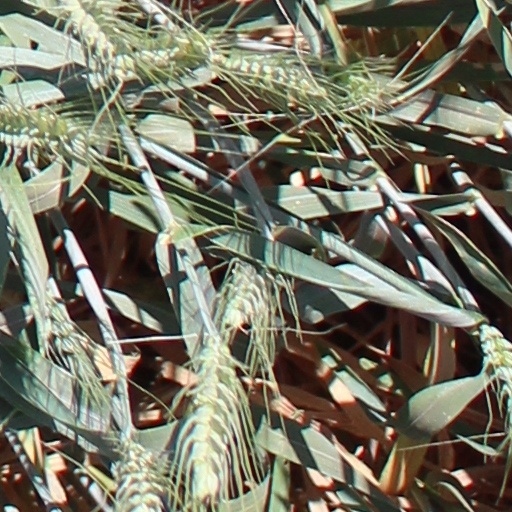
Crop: wheat